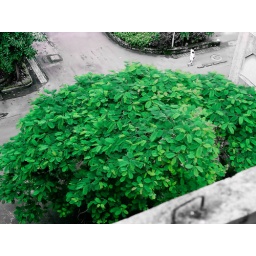
Tree below our building in the housing society. I have never seen any flowers on it yet.